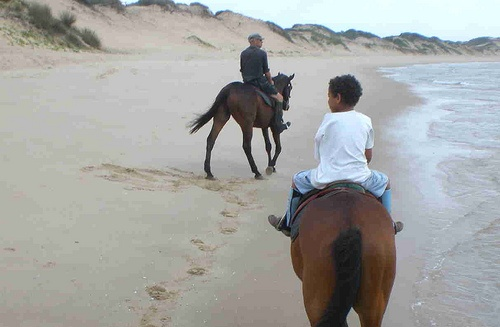
two people riding horses down a beach by the ocean
Two people ride horses down the sandy shore.
Two people riding horses down a sandy beach.
Two people on brown horses on a beach
Horses and riders walking along sandy beach at waters edge.